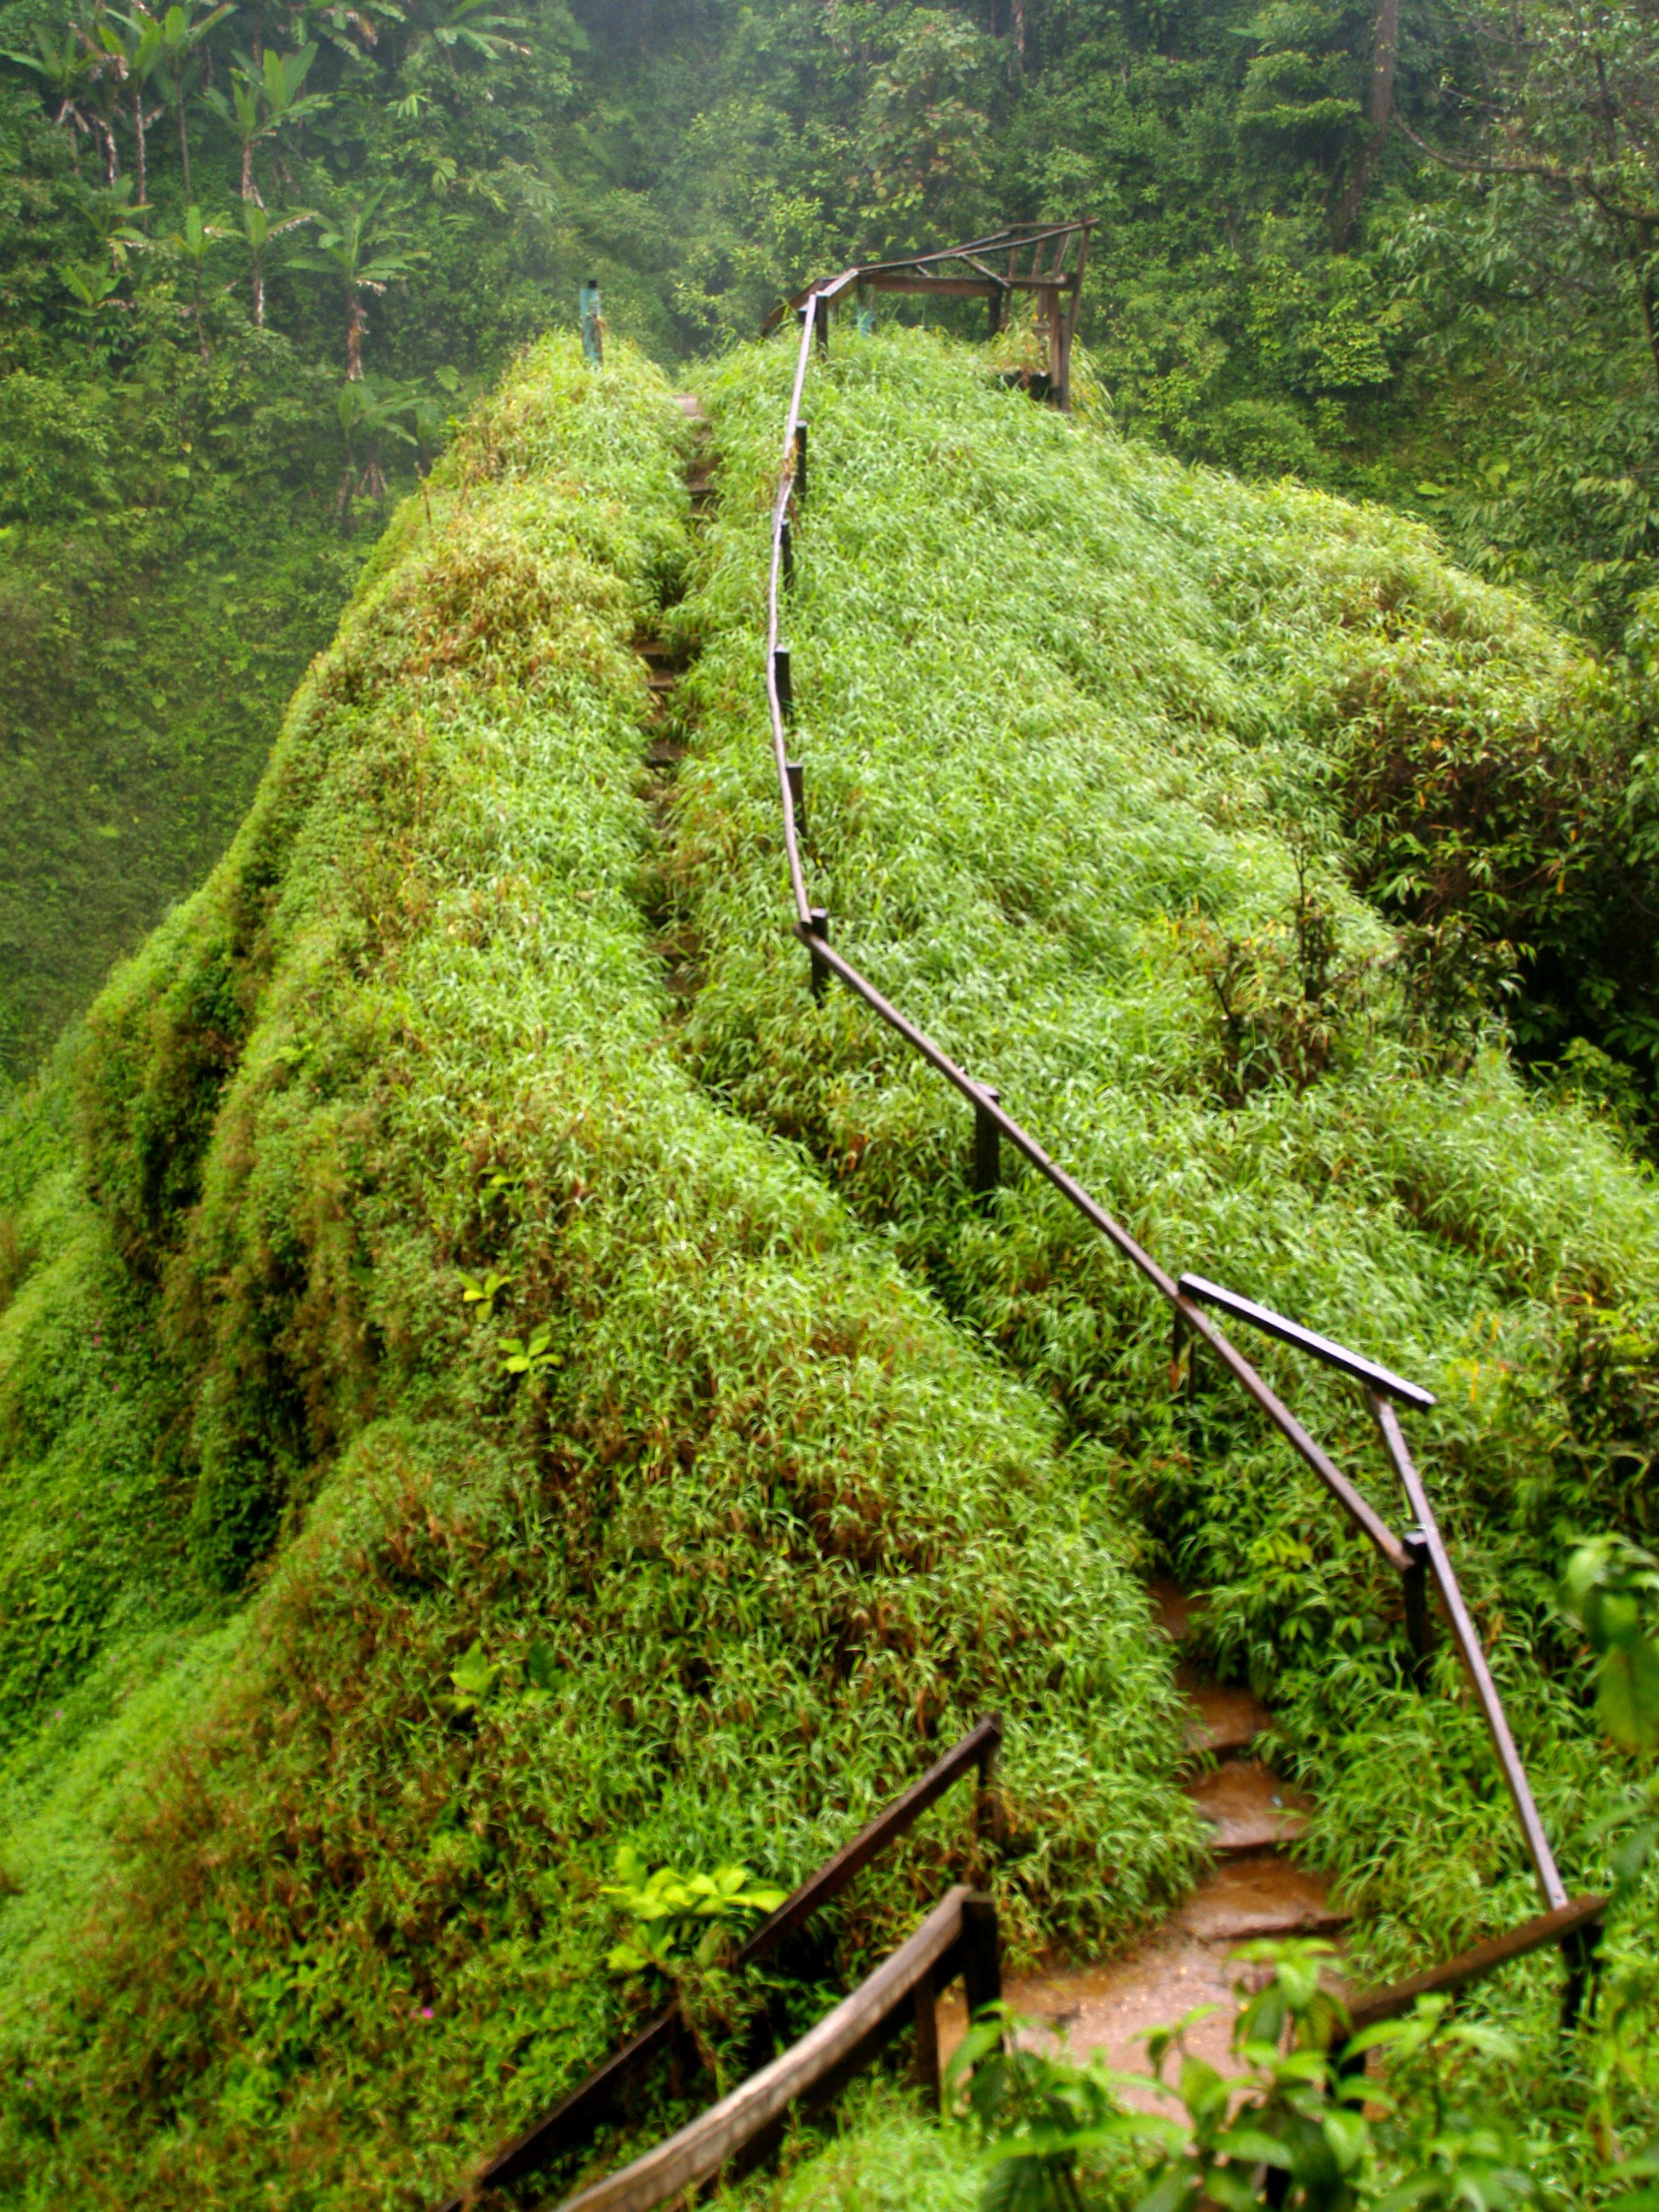
tree, forest, wilderness, plant, moss, green, jungle, thailand, vegetation, rainforest, plantation, woodland, habitat, laos, myanmar, old growth forest, natural environment